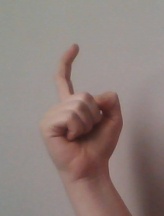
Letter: ra